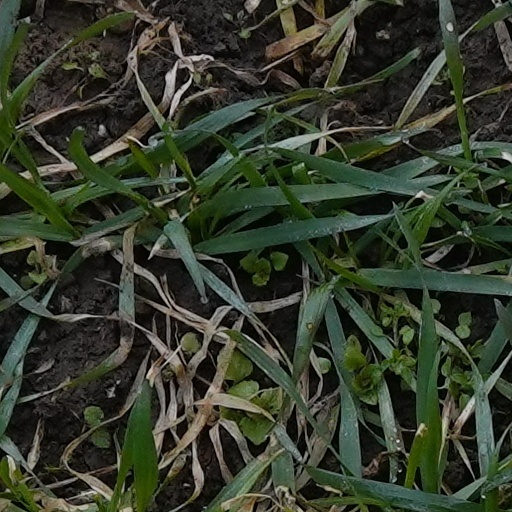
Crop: wheat